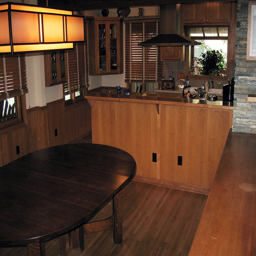
A clean kitchen with all wooden cabinetry in it
Everything in the kitchen and dining area is made of wood.
A kitchen with many wood cabinets and a wood table
Open bar area inside a house made all of wood.
A kitchen and dining room where everything is wood.